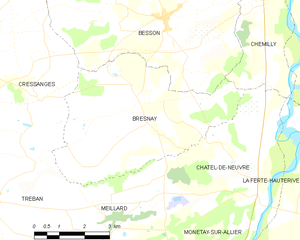
Carte des communes françaises: Bresnay